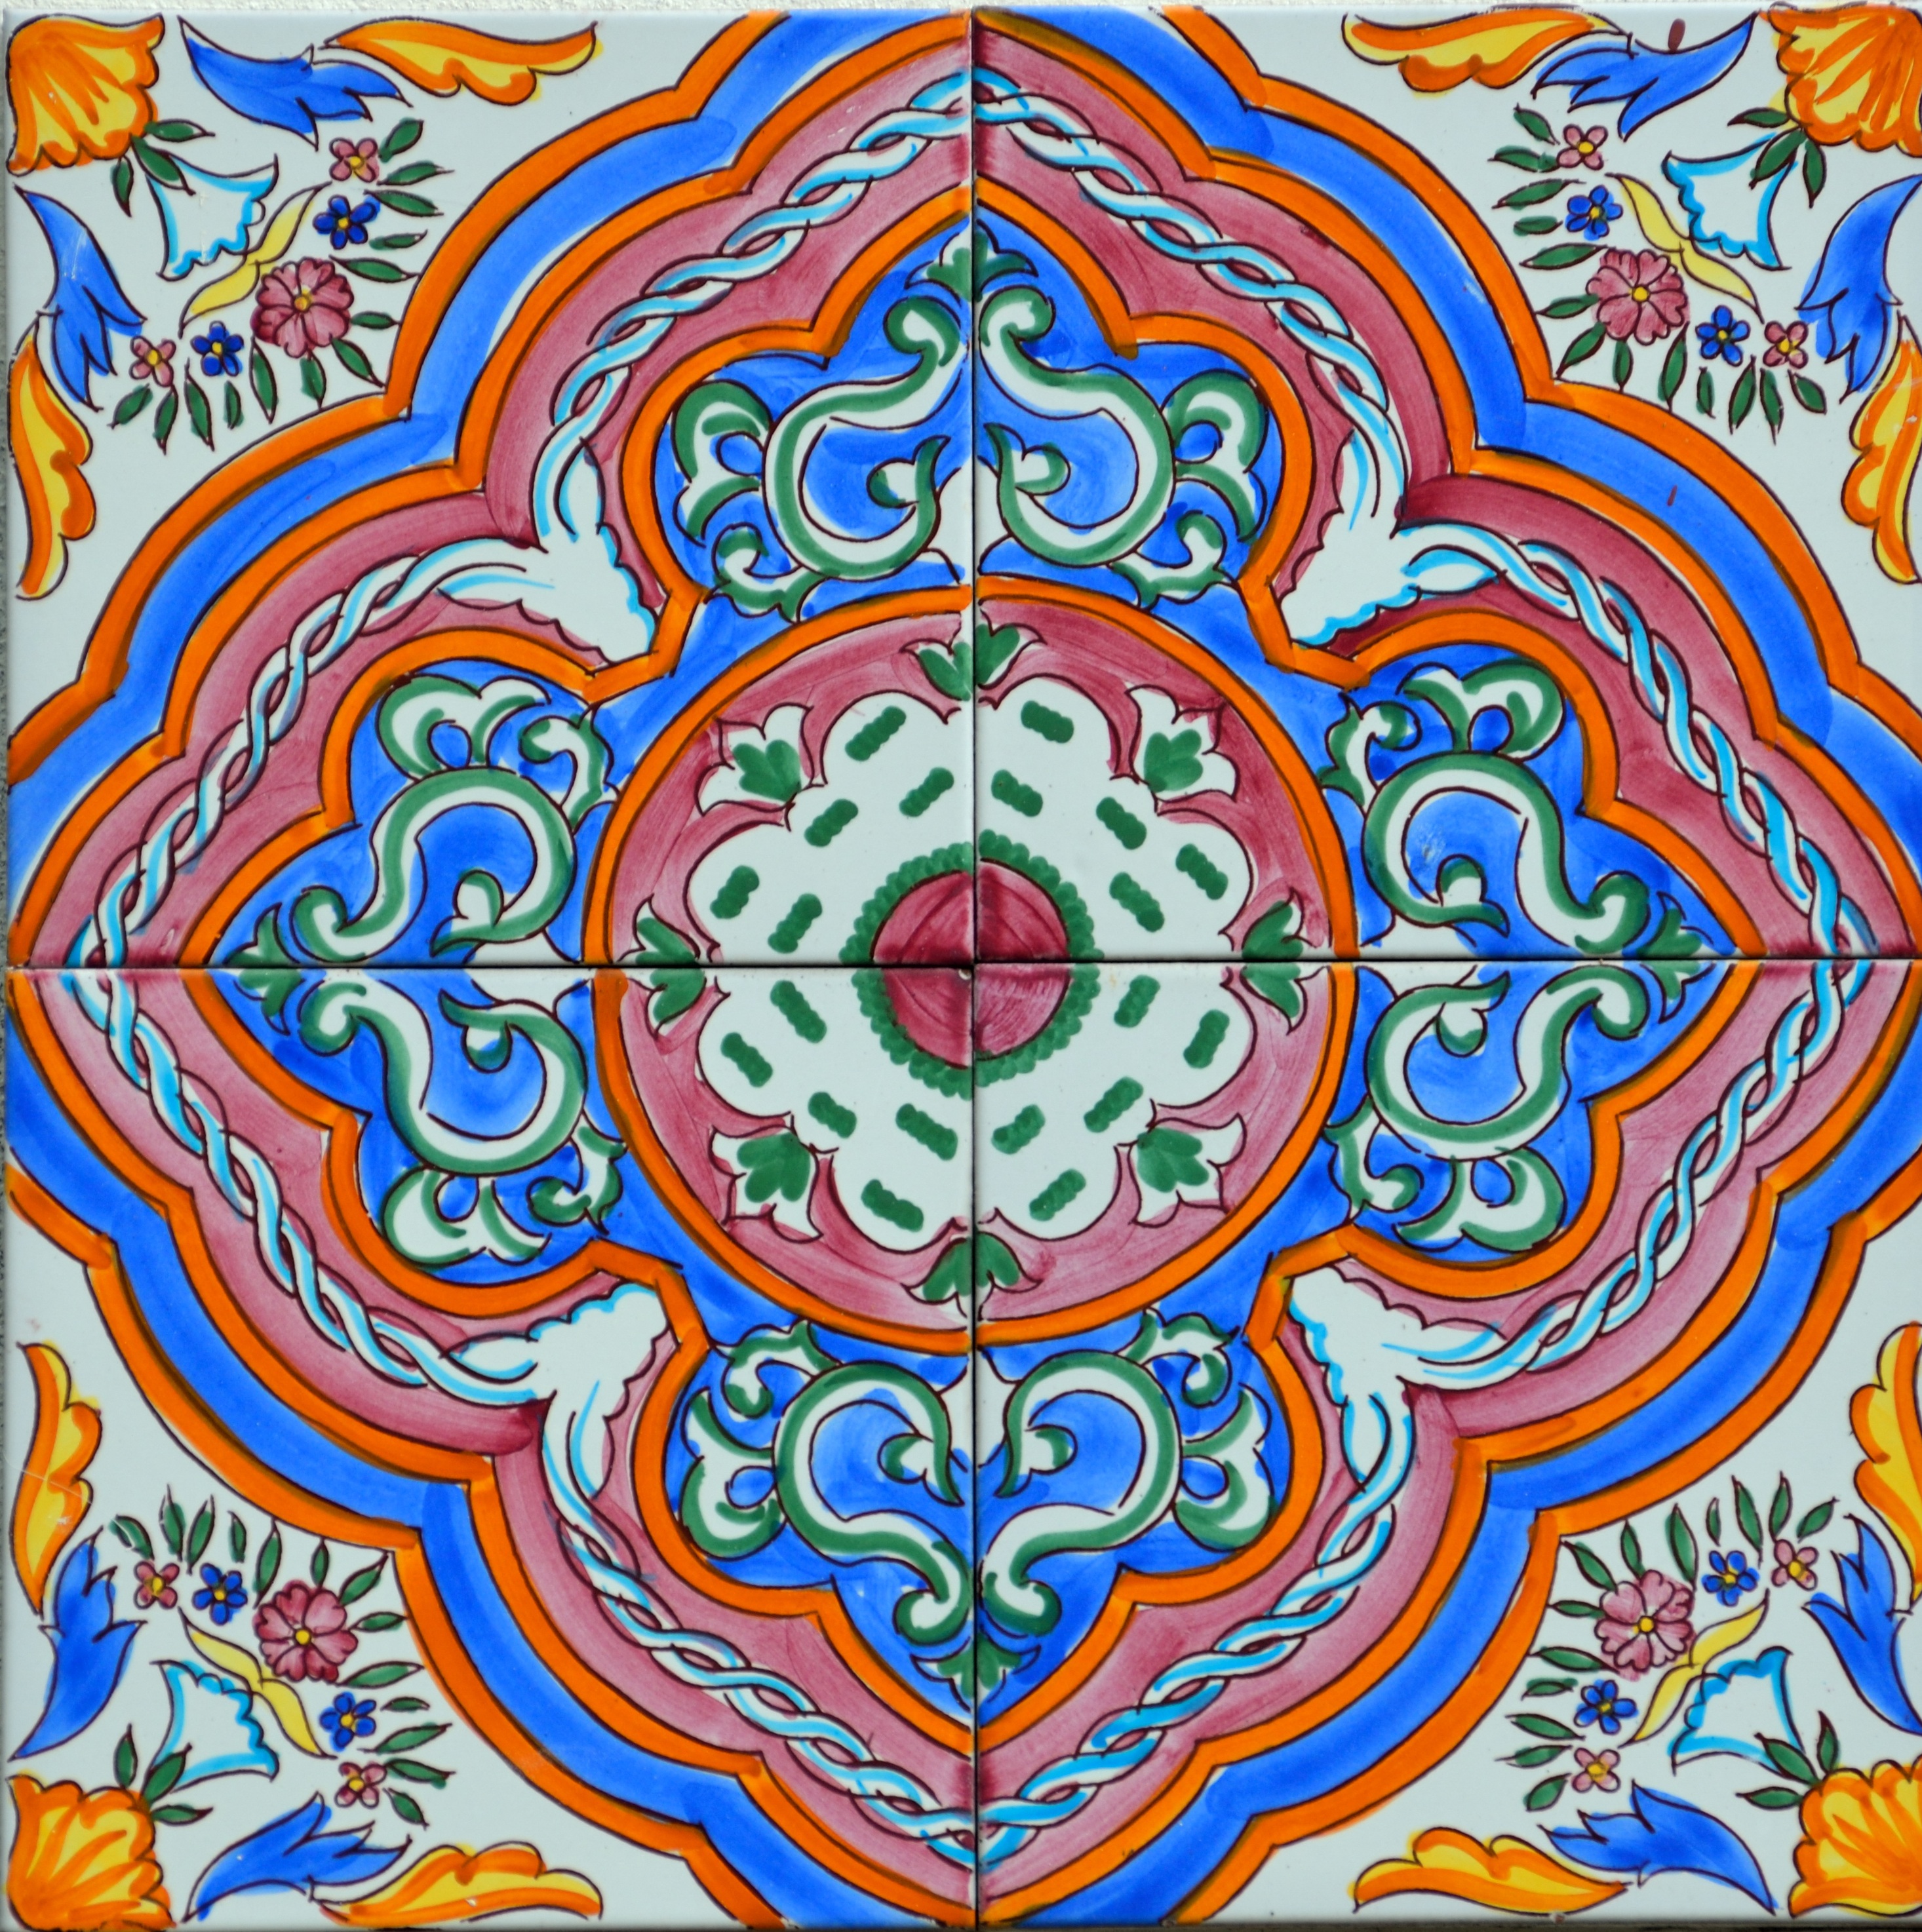
abstract, retro, interior, wall, pattern, line, circle, deco, art, colors, drawing, illustration, design, symmetry, beauty, style, elegant, classic, ceramics, modern art, flooring, graphic art, ceramic tile, spanish culture, psychedelic art